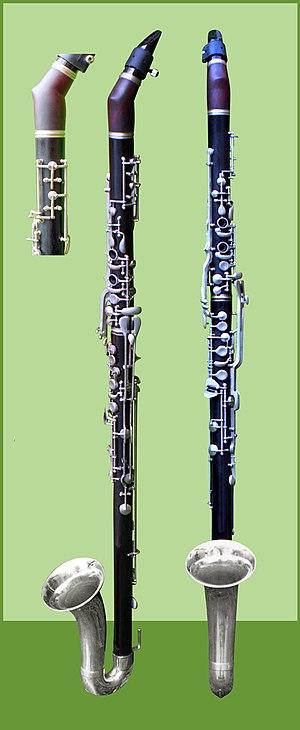
Le cor de basset fait partie de la famille des clarinettes, instrument à vent de la famille des bois à anche simple. Basset signifie « petite basse », le cor de basset ayant un son plus grave que la clarinette classique.